Peter MacKay

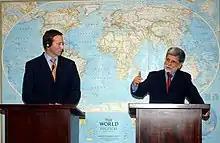
MacKay as Minister of Foreign Affairs, speaking with his Brazilian counterpart, Celso Amorim, February 2007

Following the Conservative victory in the 2006 election, Prime Minister Stephen Harper named MacKay as Minister of Foreign Affairs and Minister for the Atlantic Canada Opportunities Agency; he was also tasked to be the political minister for both his home province, and for neighbouring Prince Edward Island, just as his father Elmer had done between 1988 and 1993.